Cathodic protection

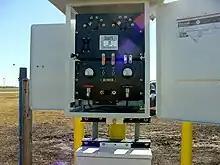
An air cooled cathodic protection rectifier connected to a pipeline

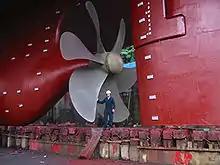
The white patches visible on the ship's hull are zinc block sacrificial anodes.

Hazardous product pipelines are routinely protected by a coating supplemented with cathodic protection. An impressed current cathodic protection system (ICCP) for a pipeline consists of a DC power source, often an AC powered transformer rectifier and an anode, or array of anodes buried in the ground (the anode groundbed).